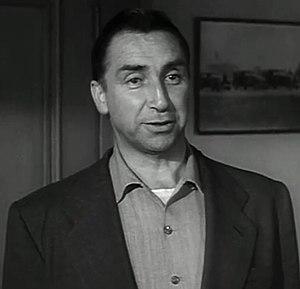
Horace McMahon, né le 17 mai 1906 à Norwalk, ville où il est mort le 17 août 1971, est un acteur américain.